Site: brandenburg
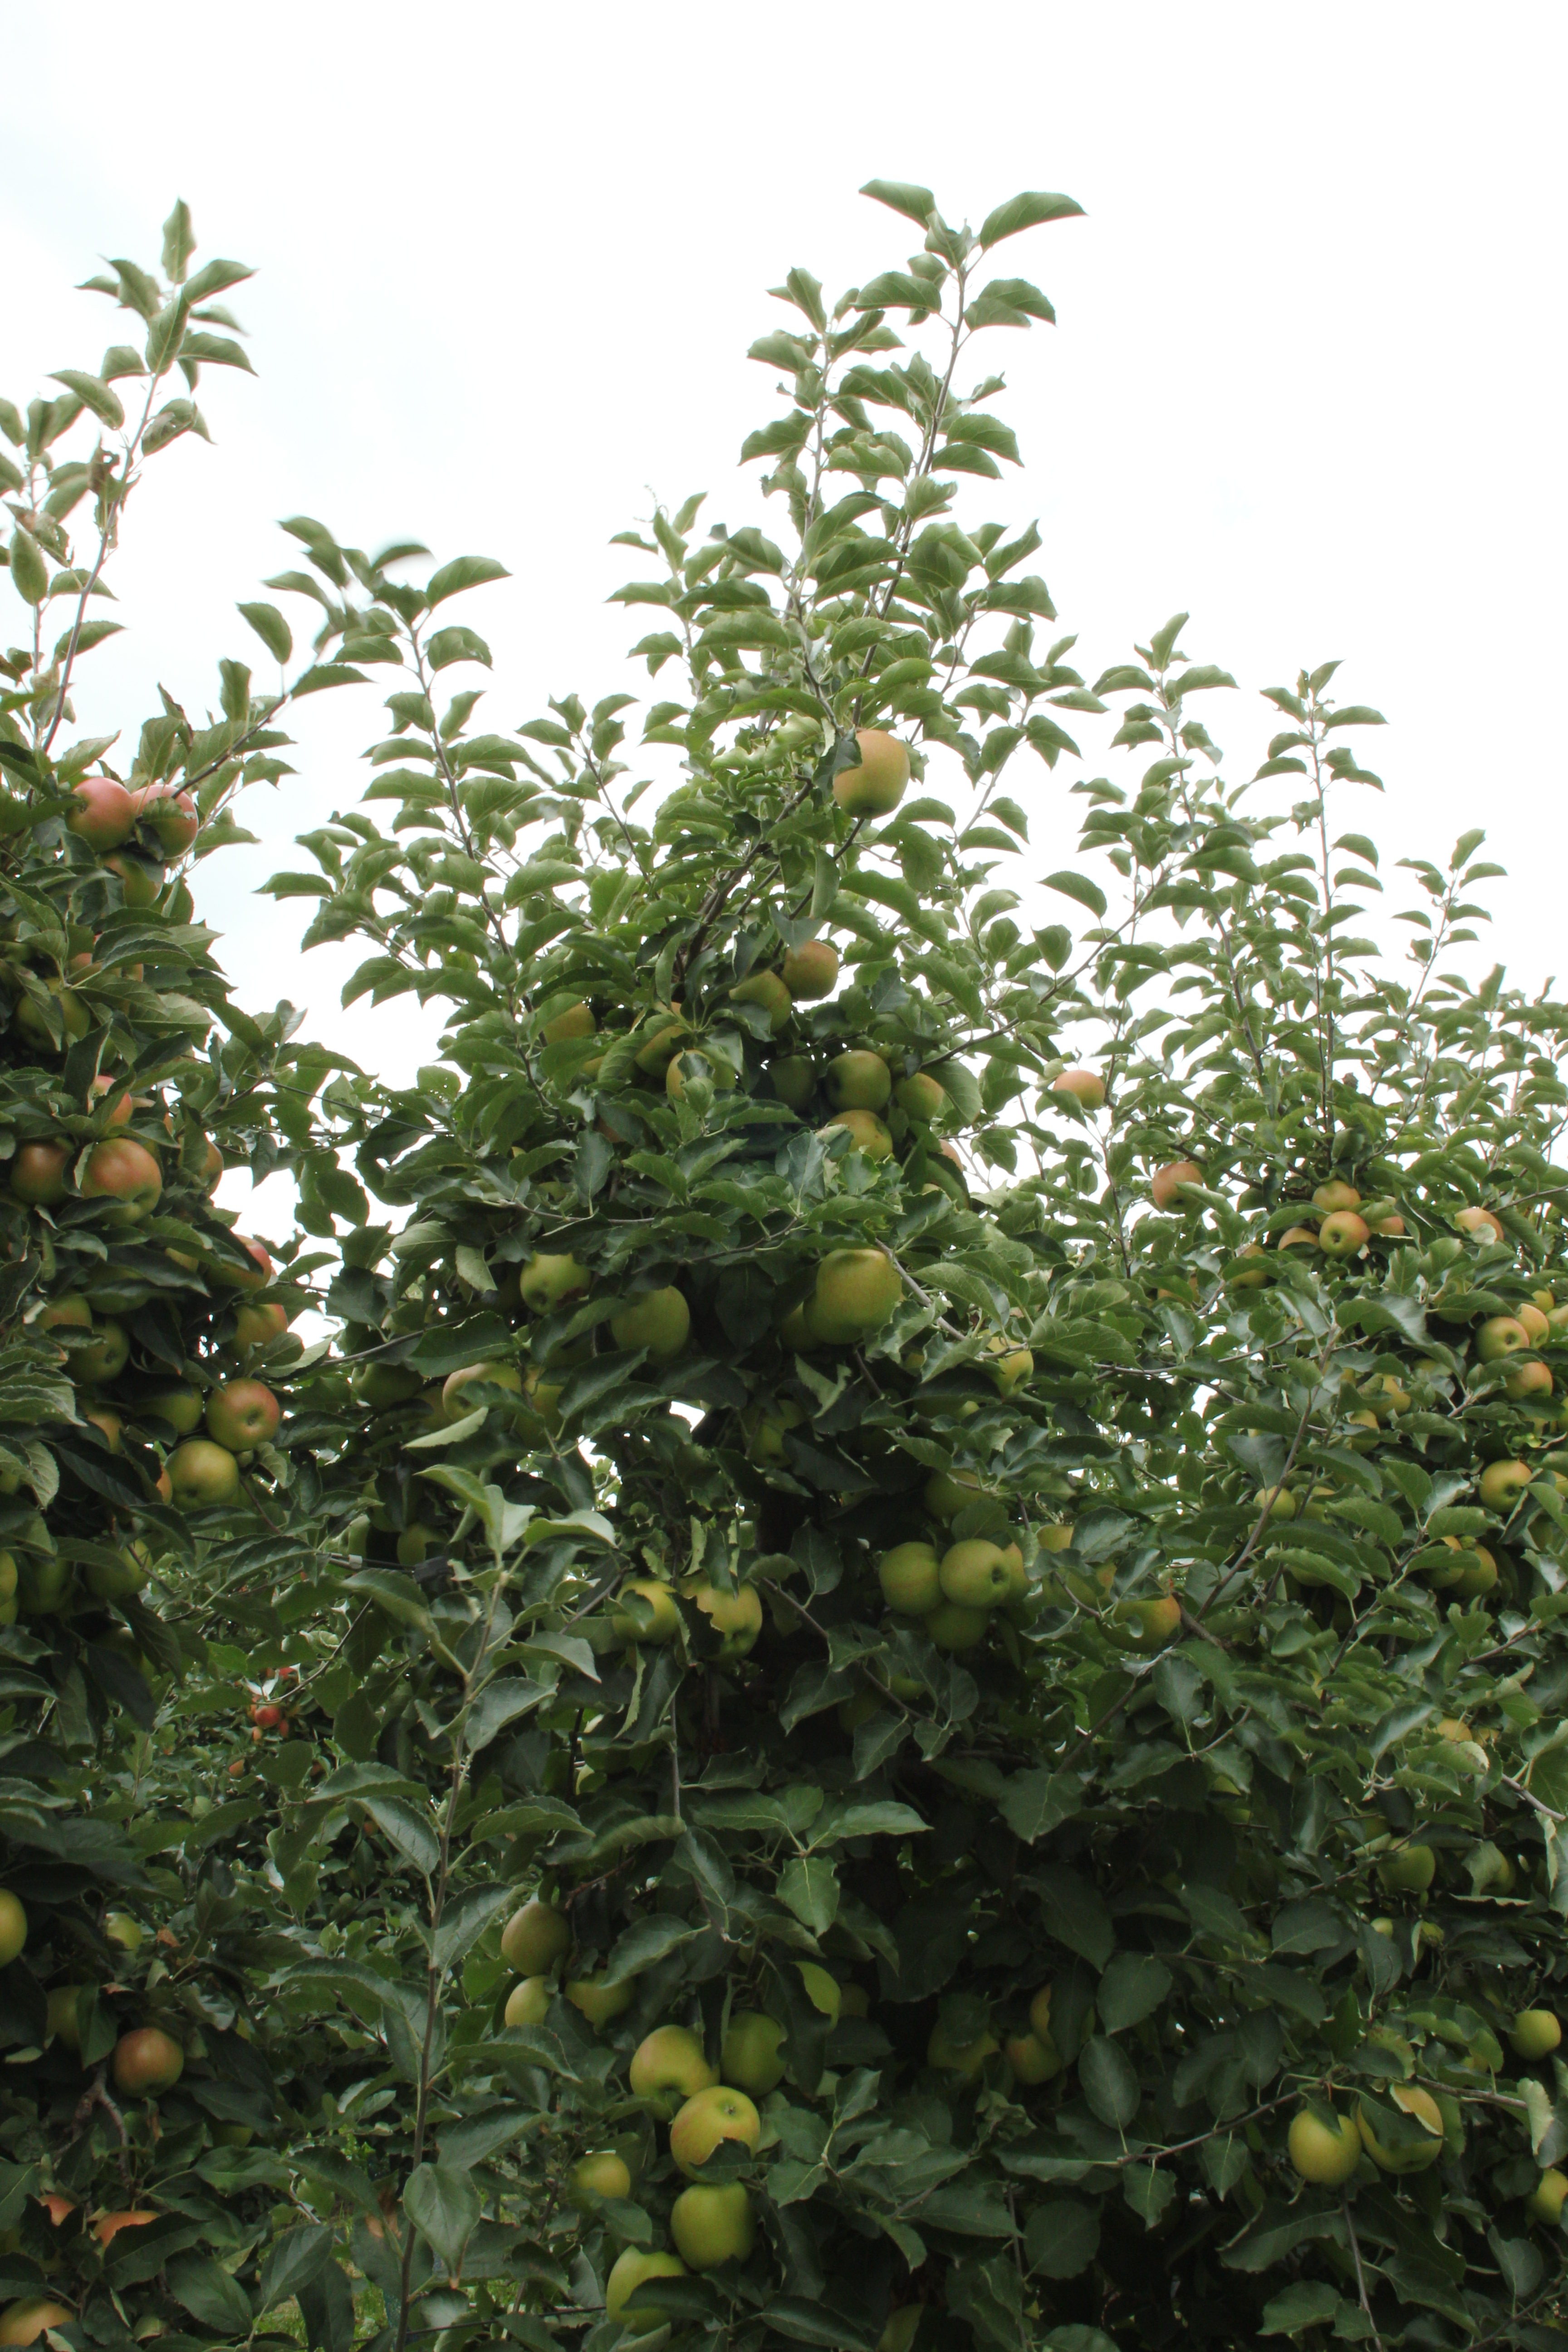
Growth stage (BBCH 87): Maturity of fruit and seed